Richard Lichfield

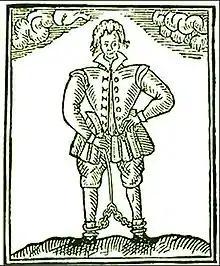
Woodcut depicting Nashe in fetters from Lichfield's "The Trimming of Thomas Nashe, Gentleman".

Richard Lichfield (died 1630) was a barber surgeon in Cambridge, England, during the late 16th and early 17th century. In 1597 he wrote a pamphlet sharply criticising the writer Thomas Nashe, which for many years was believed to be the work of Gabriel Harvey.